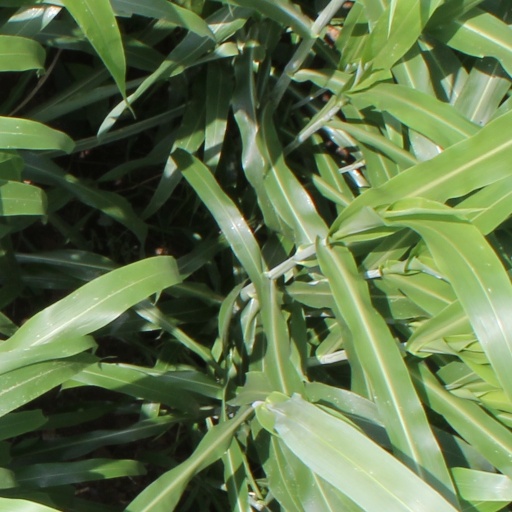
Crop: sorghum